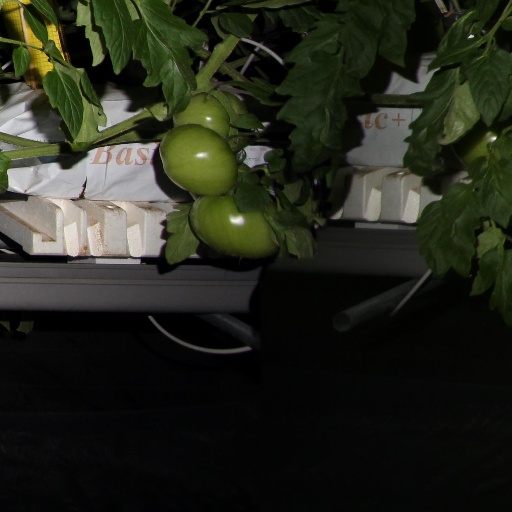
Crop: tomato